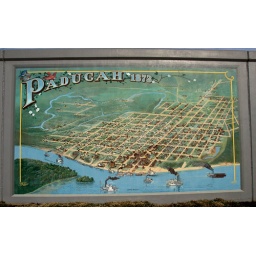
There is a neat sea wall along the river in Paducah, showing the town's history.